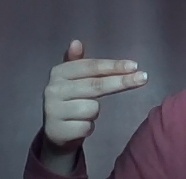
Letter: ghain